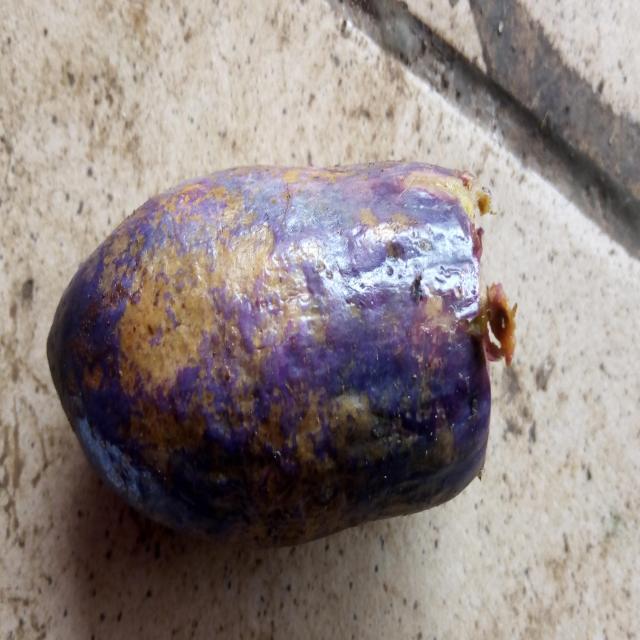
Plum grade: cracked